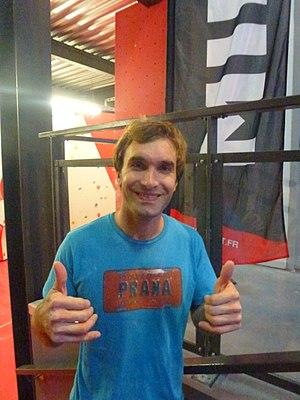
Chris Sharma, le 2 avril 2015 à Climb Up Aix